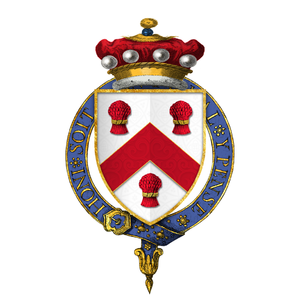
Edmund Sheffield, 1ᵉʳ comte de Mulgrave, 3ᵉ baron Sheffield, KG était un pair britannique et membre du Parlement, qui a été Lord Lieutenant du Yorkshire de 1603 à 1619 et vice-amiral de Yorkshire de 1604 à 1646. Il fut créé comte de Mulgrave en 1626.
Sir Reginald Adrian Berkeley Sheffield, 8ᵉ baronnet, est un propriétaire foncier et aristocrate britannique, beau-père de l'ex premier ministre britannique David Cameron.